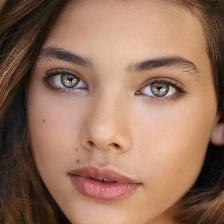
Label: faces